Vincenzo, Martyr of Craco

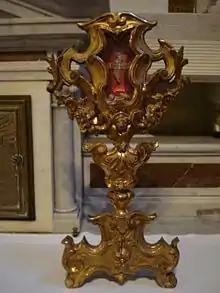
San Vincenzo Reliquary 1769

On February 6, 1769, a small bone relic of San Vincenzo was sent to Craco from Rome. Then in 1792, Fr. Prospero, a Franciscan from Craco, finding himself in Rome, and wishing to return home with a relic of some glorious martyr, obtained from Pope Pius VI, through the Sacred Congregation of Rites, a relic which was said to be that of a Roman soldier as well as a glorious martyr, by the name of Vincenzo – a name signifying "winner" or "conqueror." The "sacred body with a flask of blood" of San Vincenzo Martire was exhumed at the cemetery of St. Ciriaca, in Rome. Fr. Prospero enclosed the precious relic in an artistic crystal-sided casket. Inside the casket was set the waxen body of the martyr, dressed as a Roman soldier and lying in a reclining position.